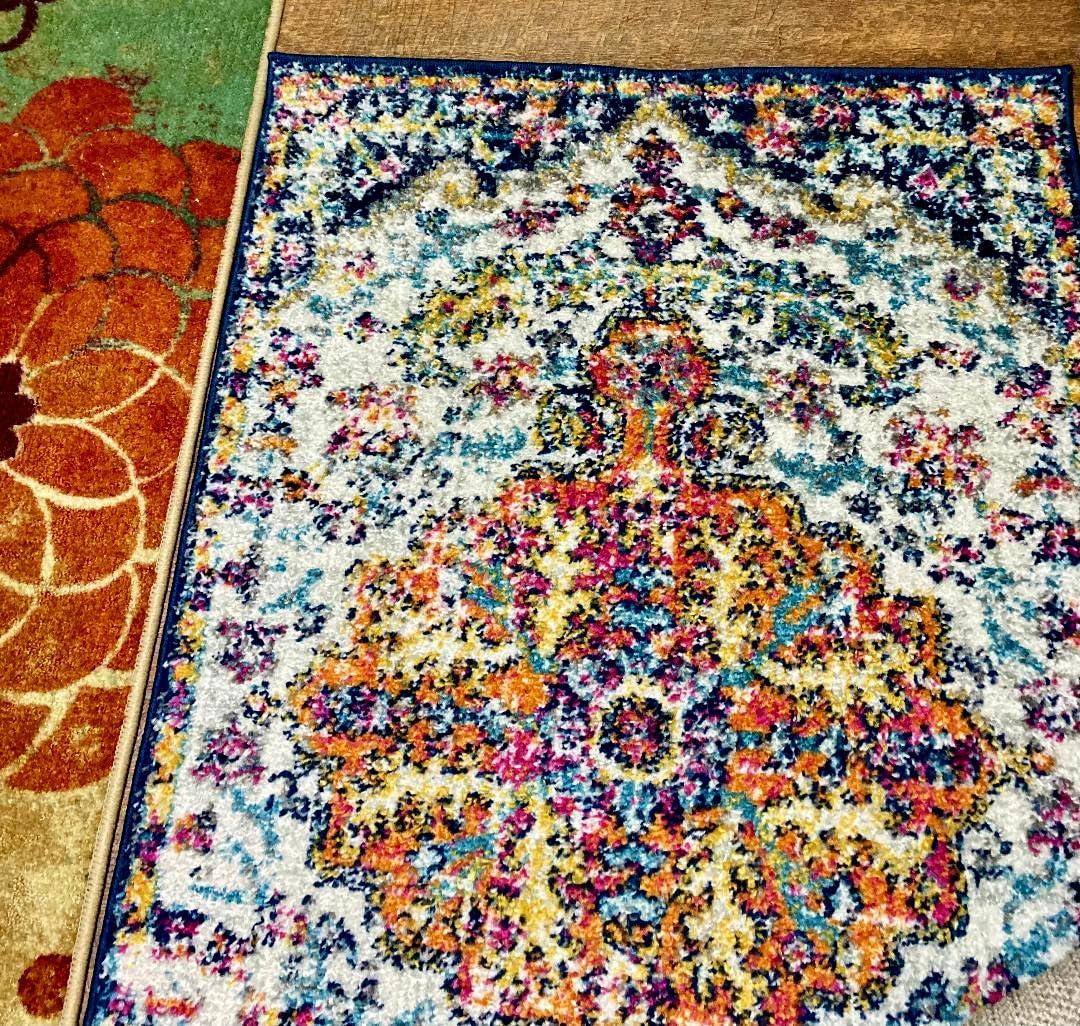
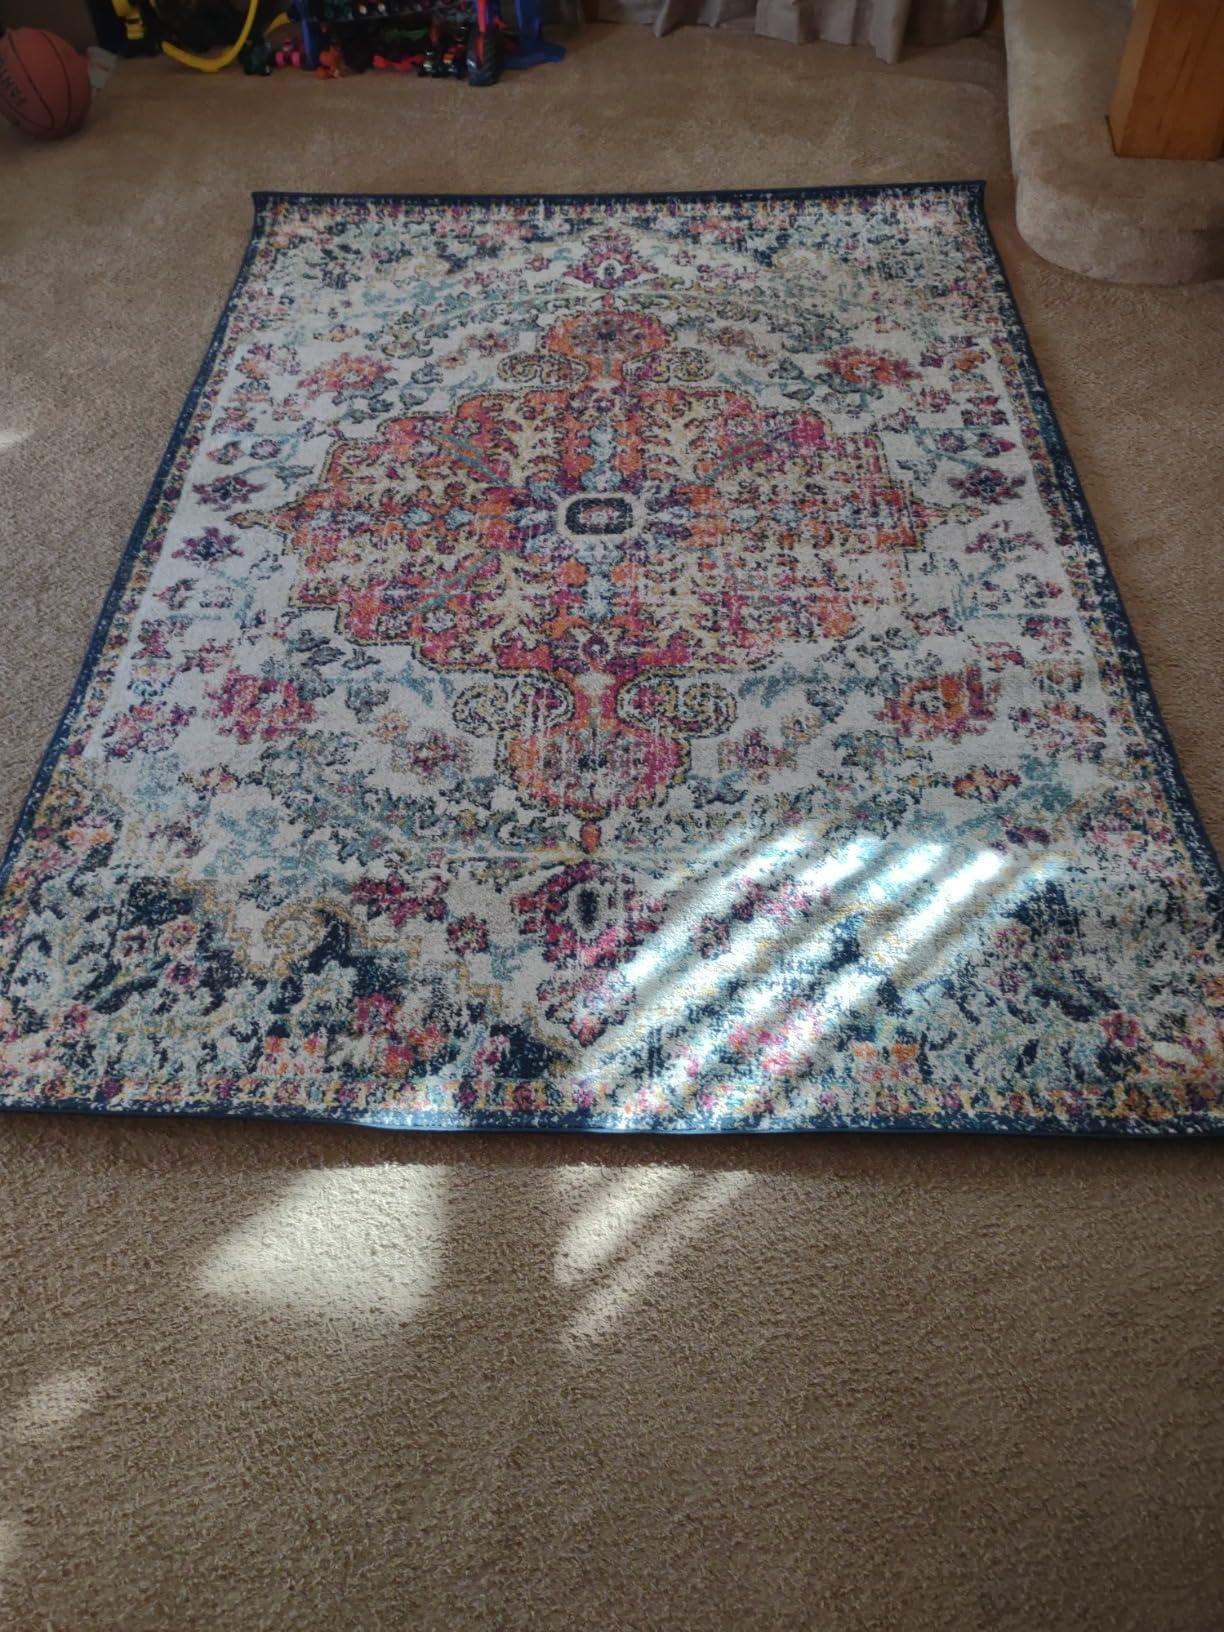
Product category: misc
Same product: yes